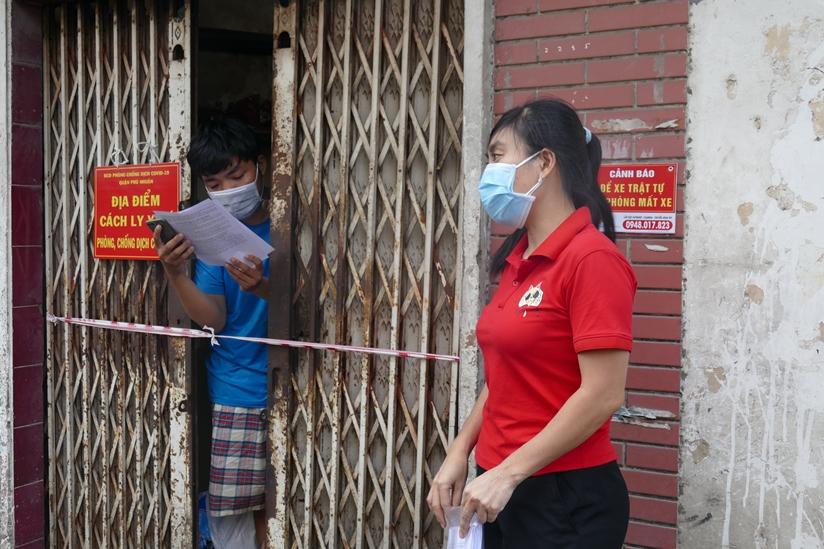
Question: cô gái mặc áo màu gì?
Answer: màu đỏ